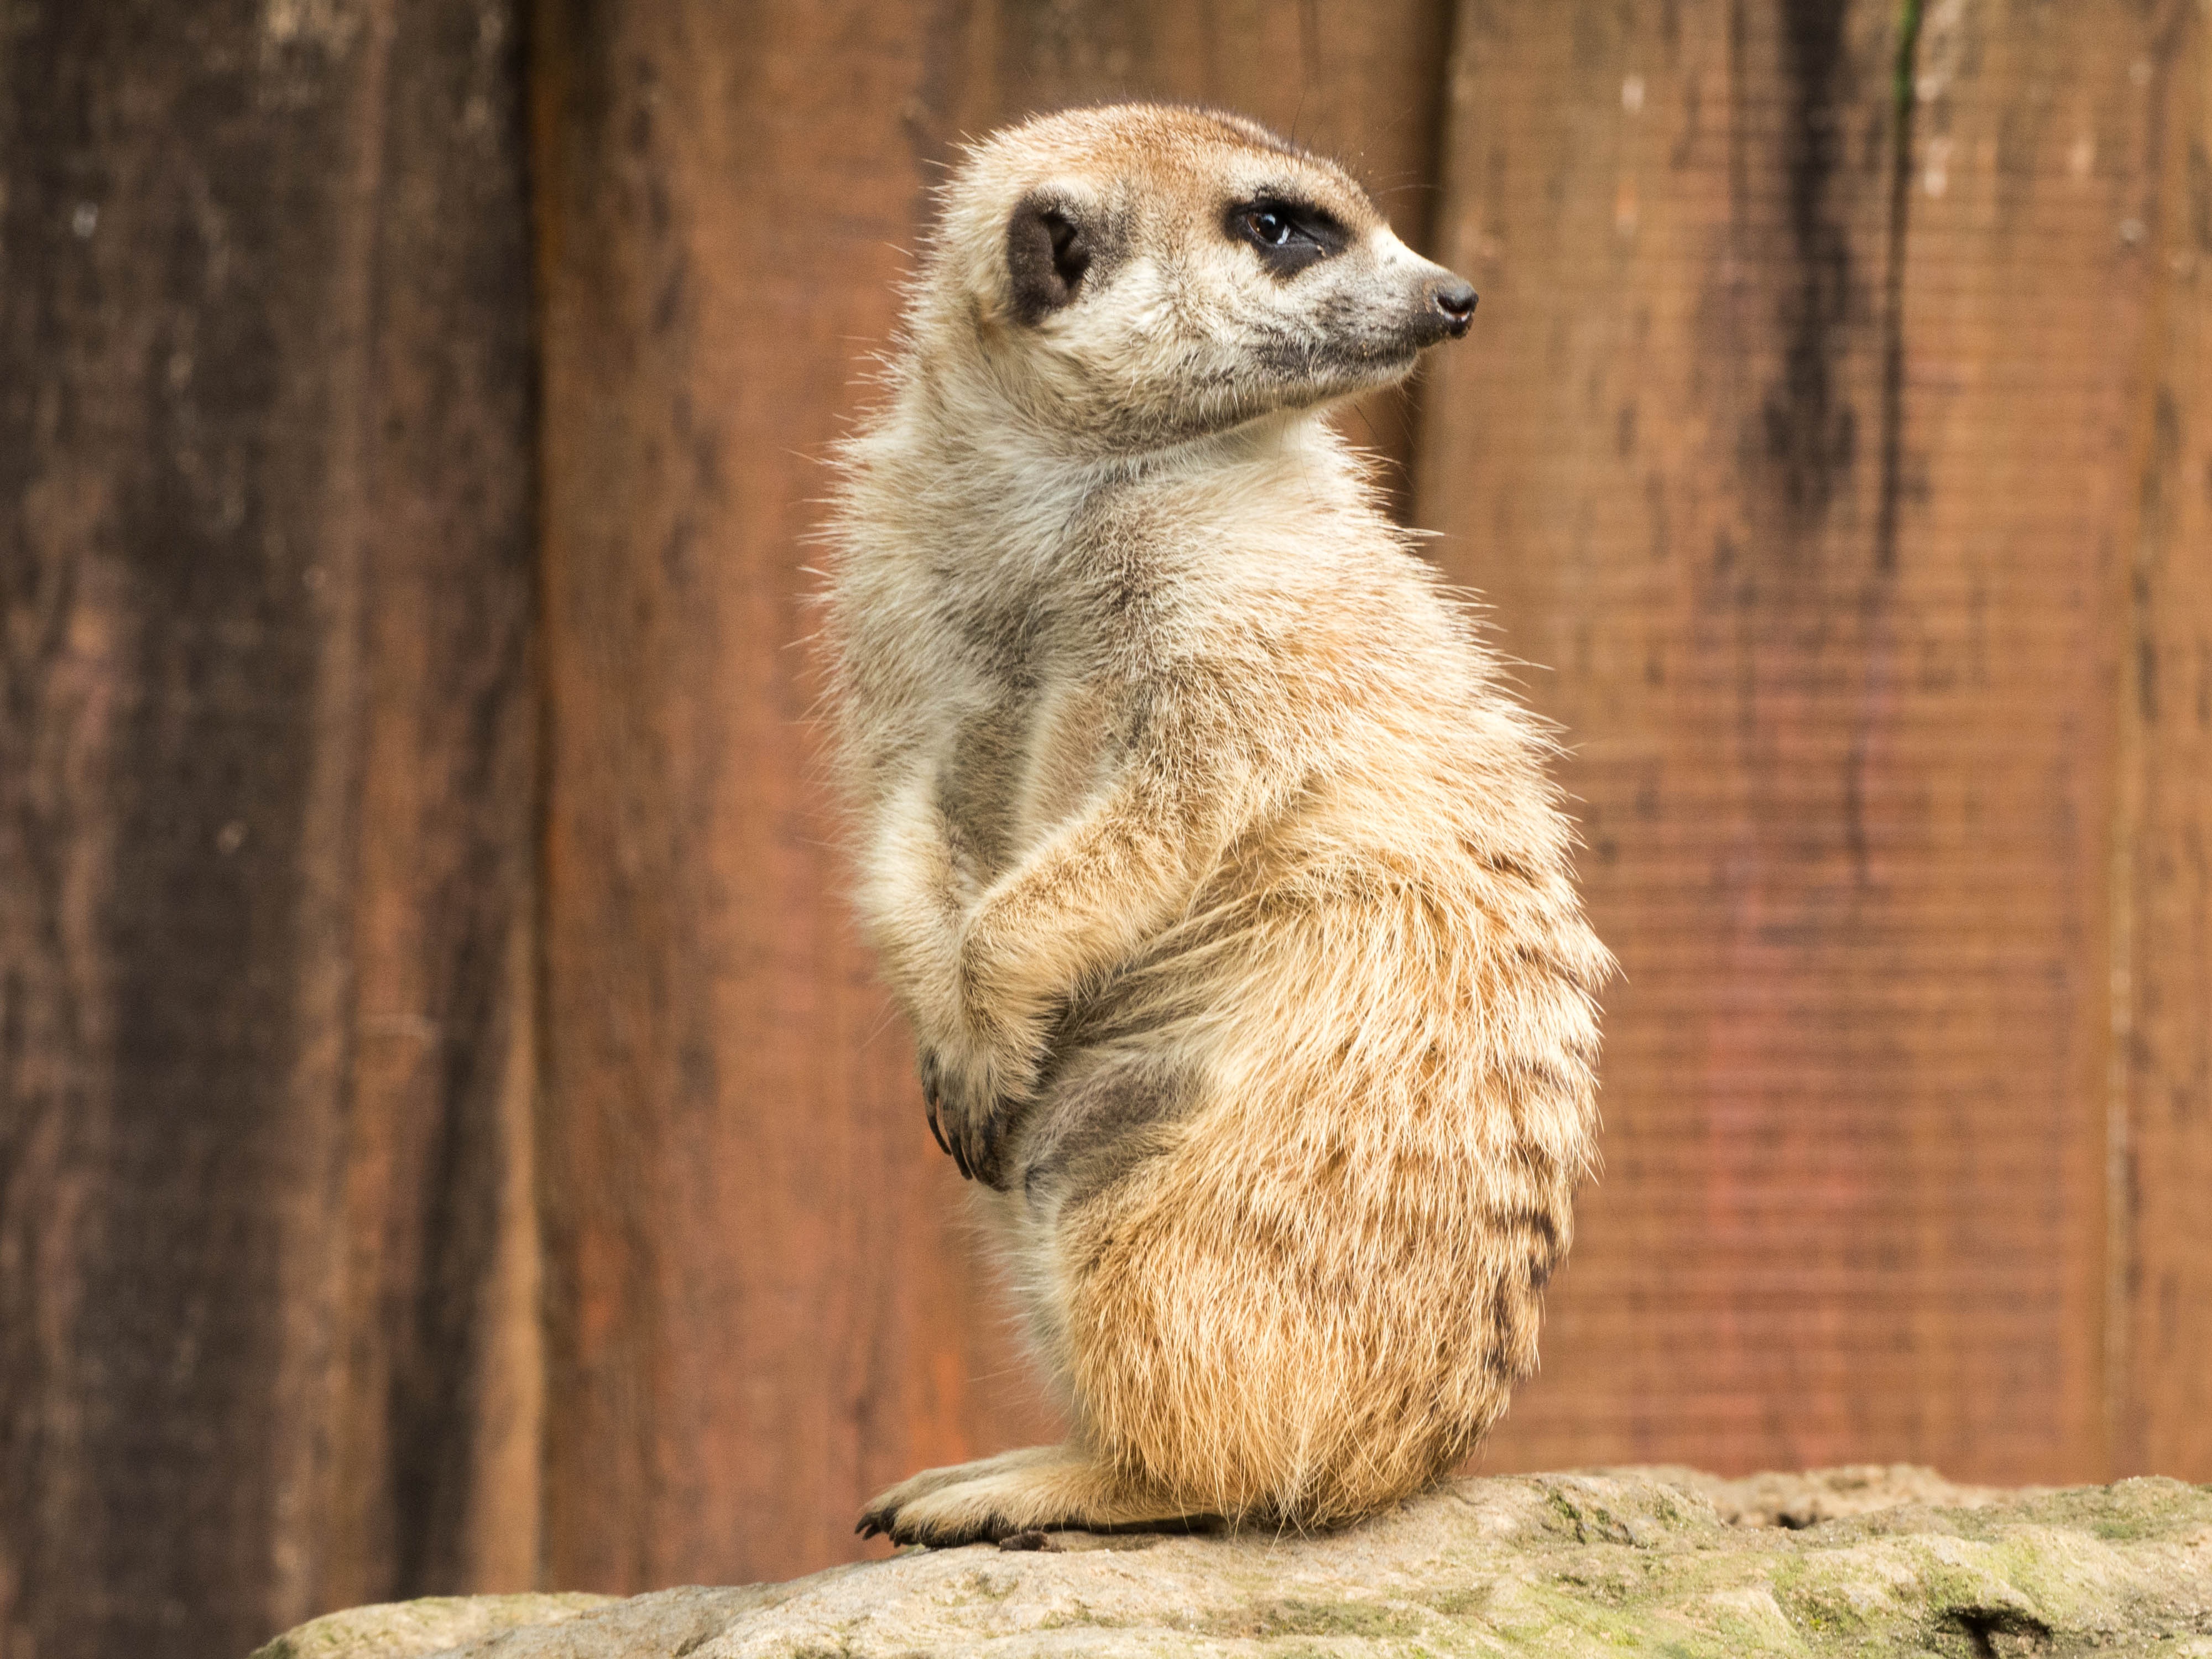
nature, wildlife, zoo, mammal, fauna, sit, whiskers, animals, vertebrate, meerkat, mongoose